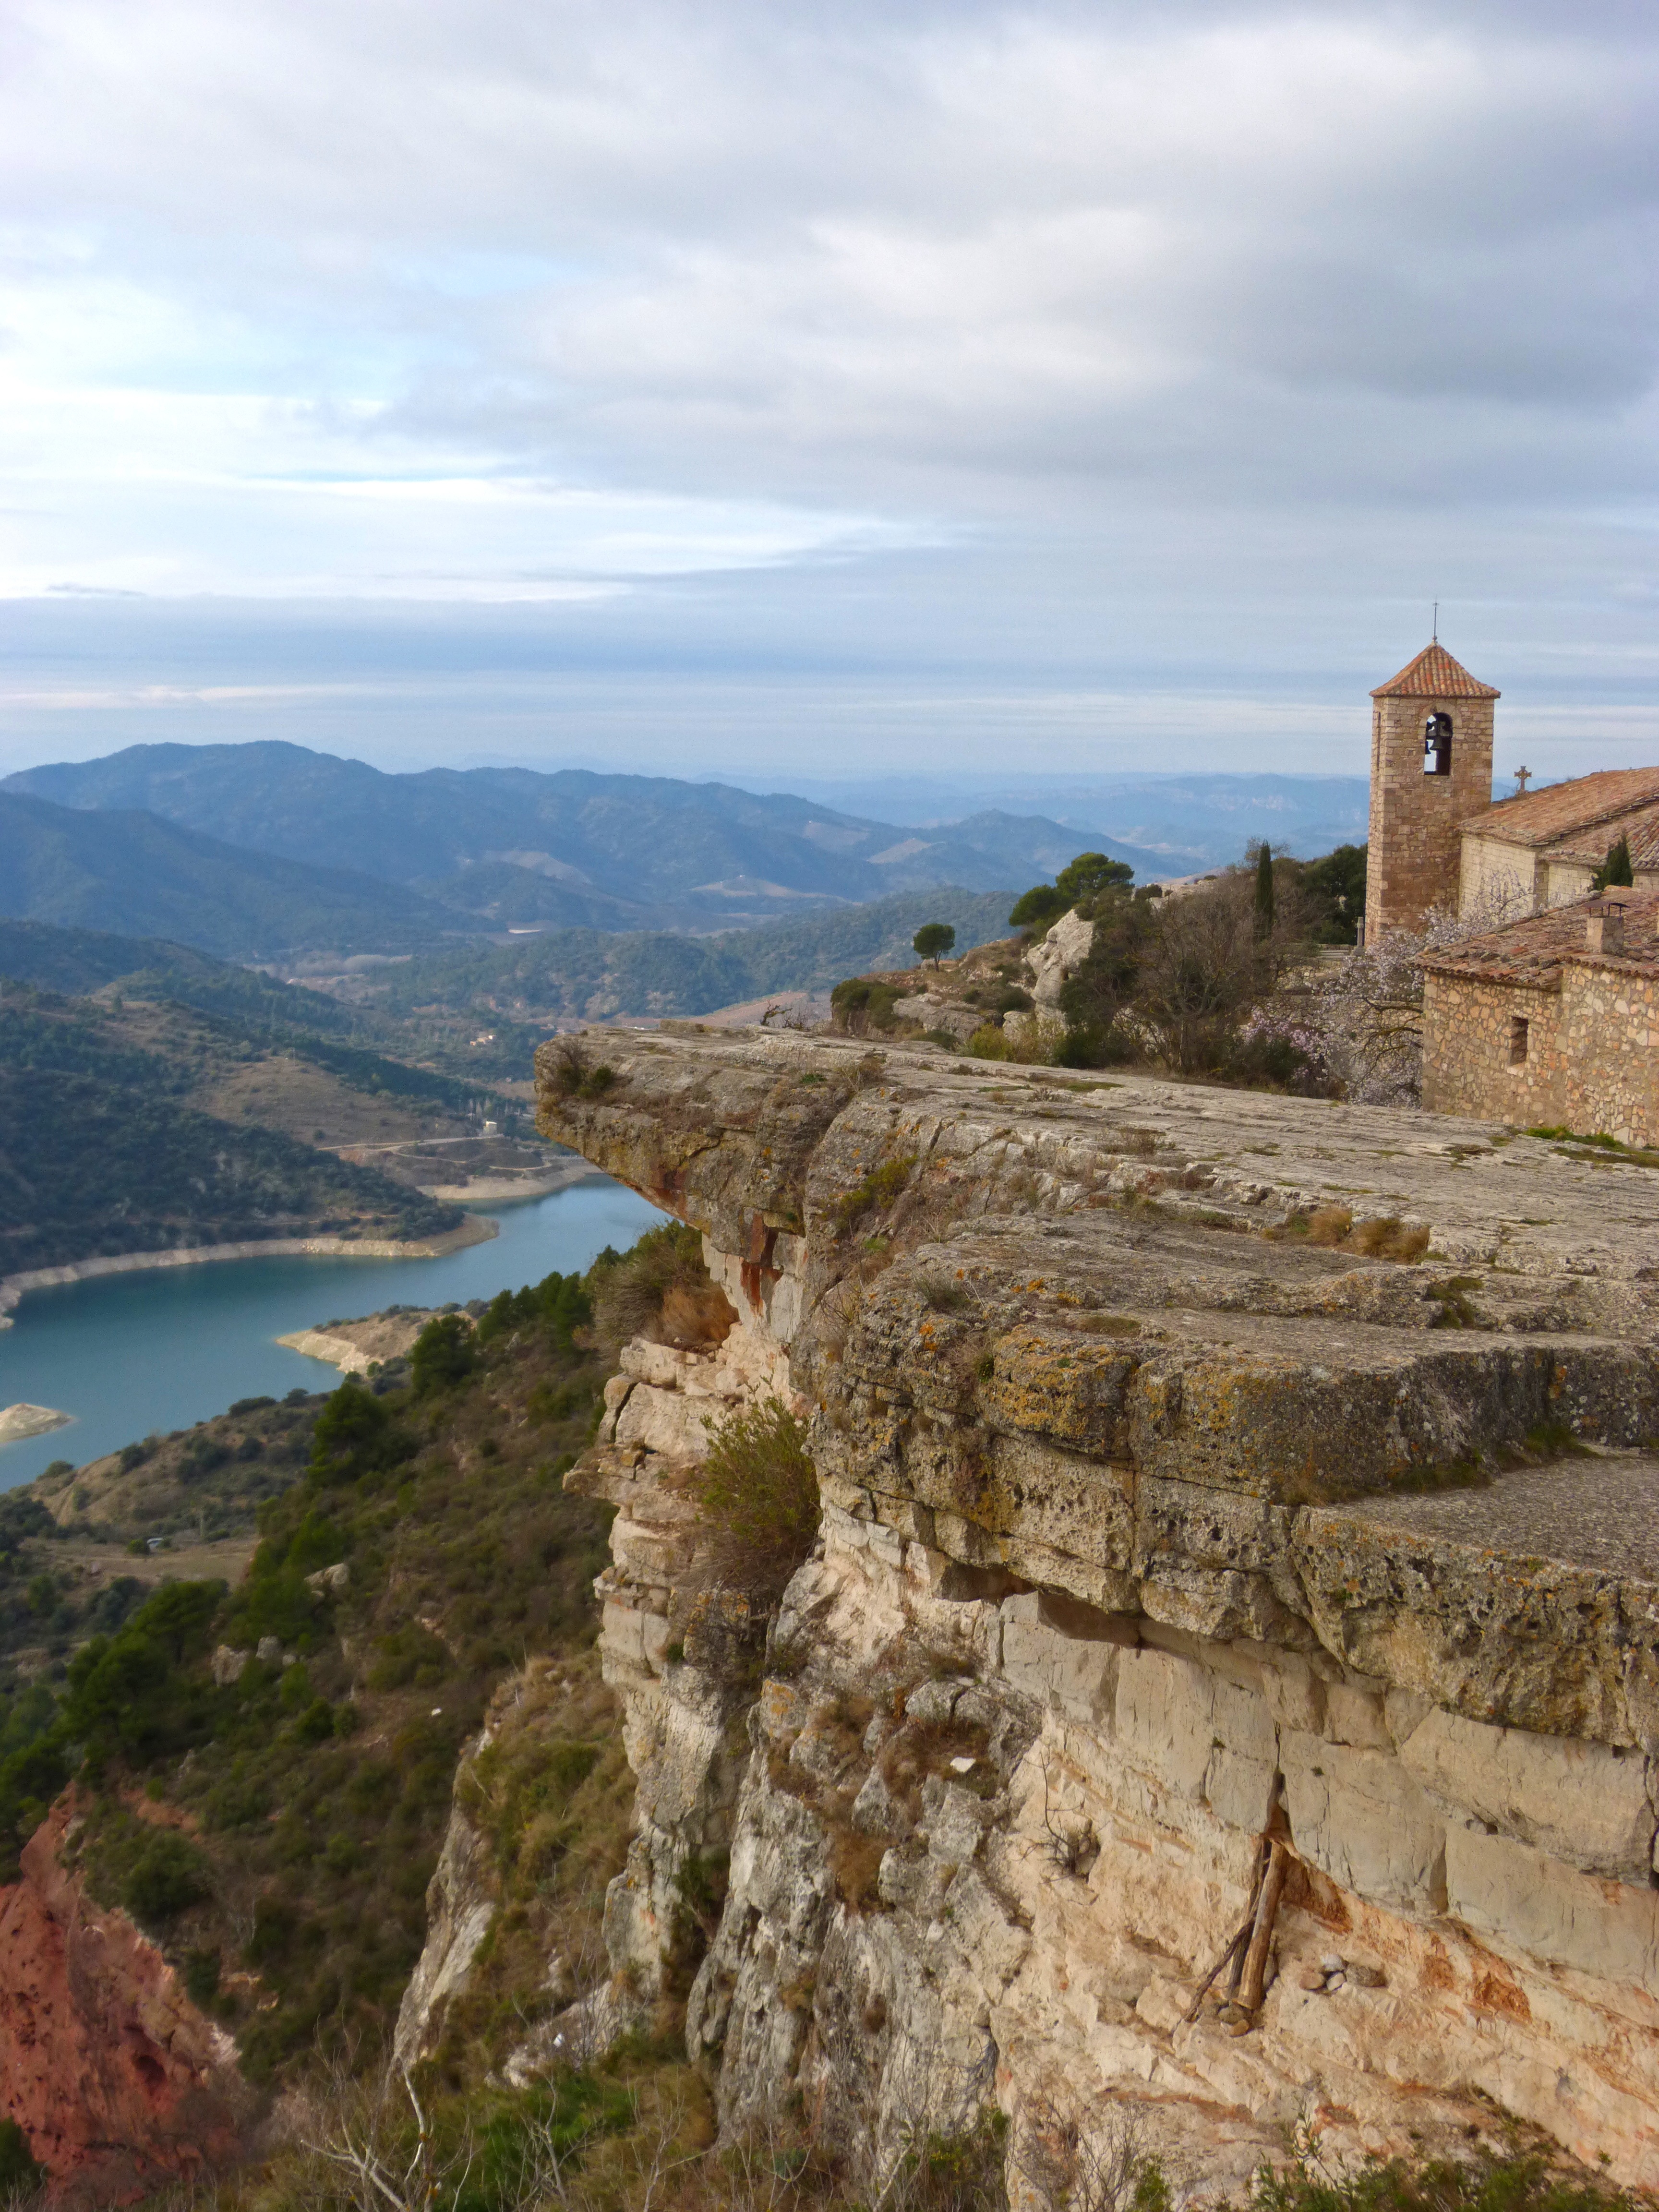
landscape, sea, coast, rock, cliff, fortification, terrain, geology, ruins, romanesque church, priorat, siurana, ancient history